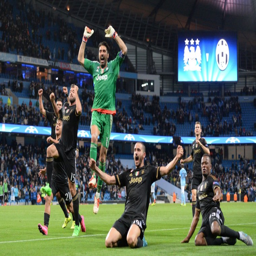
goalkeeper from football player celebrates with teammates